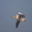
Label: bird